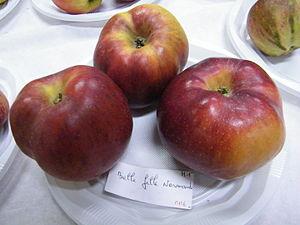
Belle Fille Normande, variété de pomme originaire du Pays de Caux, Normandie, Fr.
Belle-Fille Normande est un cultivar de pommier domestique.